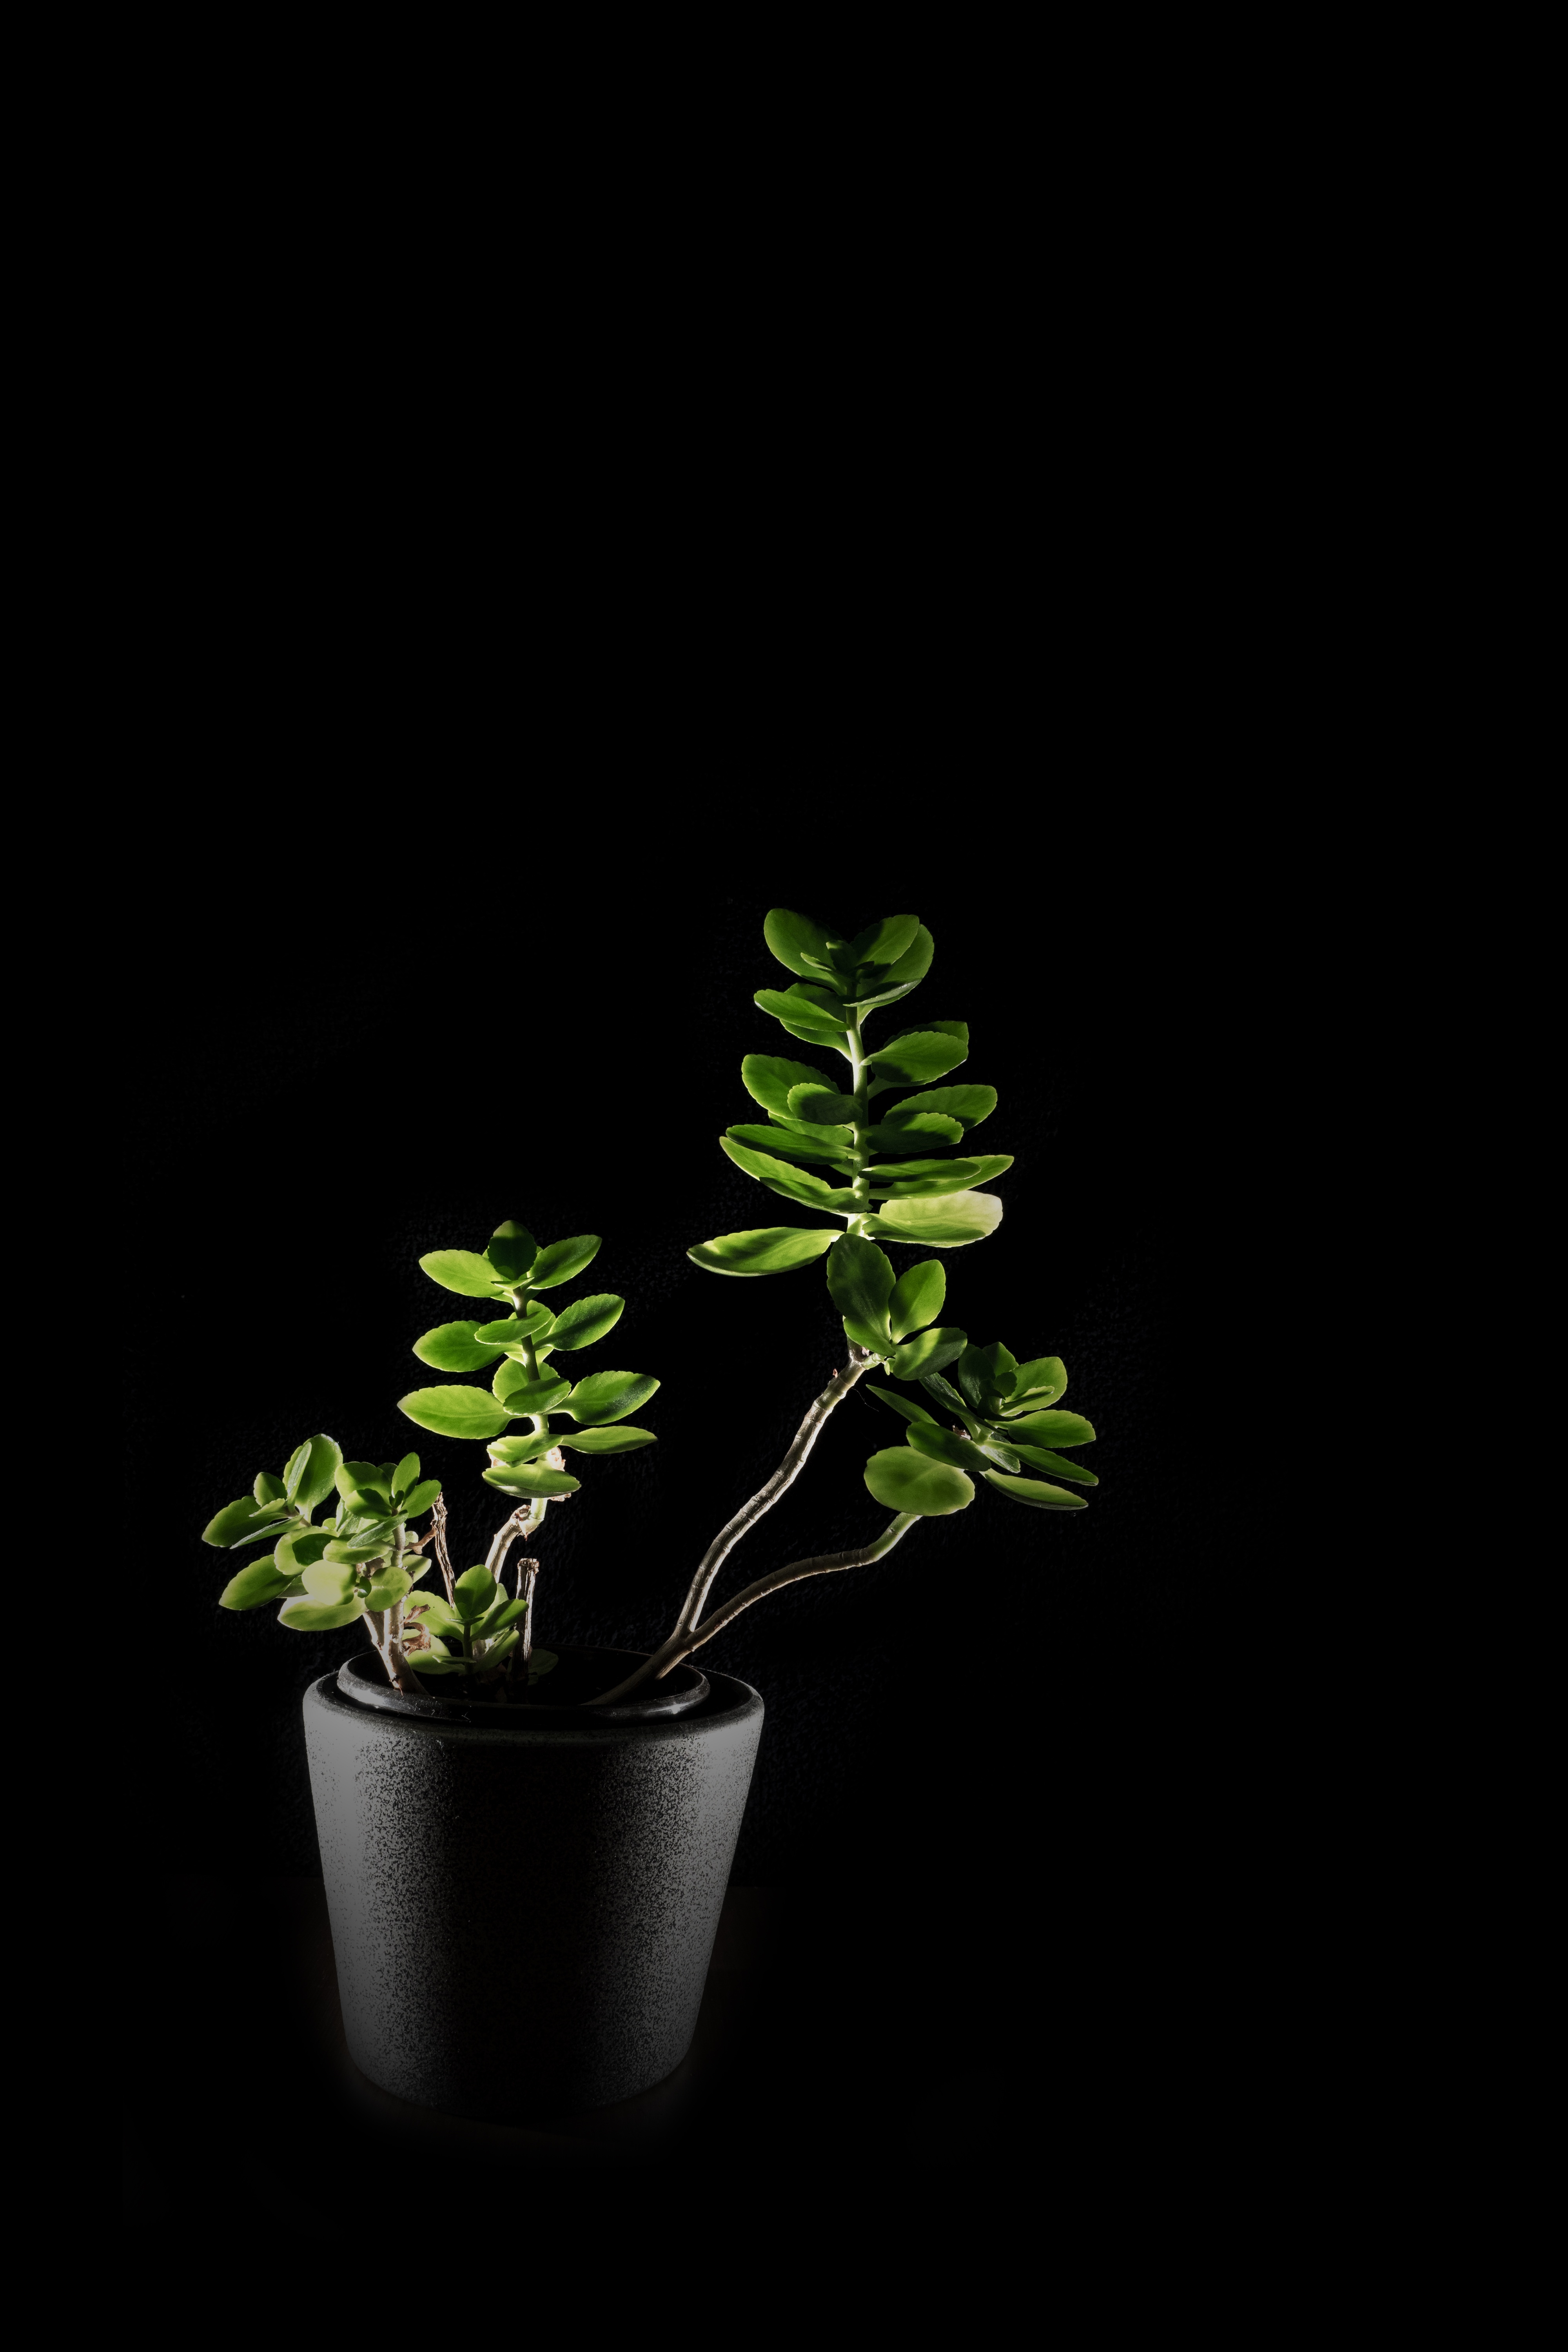
nature, branch, light, plant, leaf, flower, spring, green, studio, black, lighting, orchid, houseplant, lilies, flowerpot, plant stem, land plant, light setup